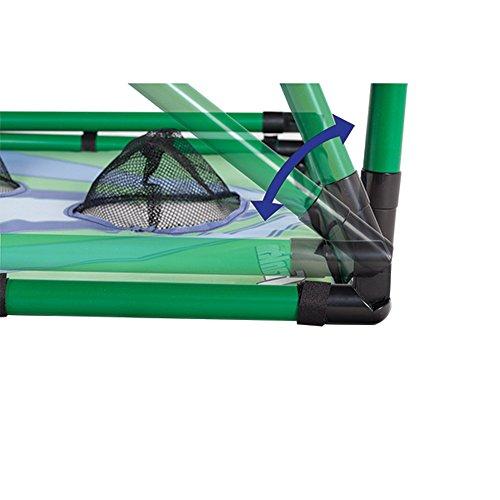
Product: Franklin Sports 6 Hole PVC Bean Bag Toss Game
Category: Toys & Games | Sports & Outdoor Play | Bean Bags & Footbags | Bean Bag Game Sets
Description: BIG TIME fun with large 32” by 32” bean bag toss target.
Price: $21.62